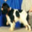
Label: dog